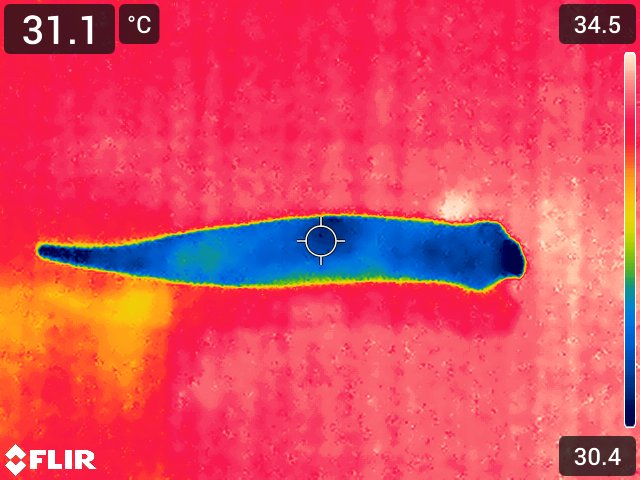
Maturity: adequate_matured